Dayton Moore

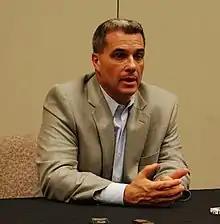
Moore in 2011.

Dayton Moore (born February 17, 1967) is an American professional baseball executive who currently serves as the senior advisor of baseball operations for the Texas Rangers of Major League Baseball (MLB).